Characters of Casualty

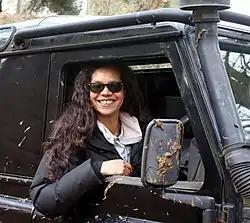
Jaye Griffiths joined the cast as consultant Elle Gardner in 2016.

Elle Gardner, played by Jaye Griffiths, made her first screen appearance on 7 May 2016. The character and Gardner's casting was announced on 24 February 2016, alongside those of Jez Andrews (Lloyd Everitt) and David Hide (Jason Durr). Executive producer Oliver Kent described the three castings as "wonderful" and said their storylines would be "brilliantly vibrant, bold and gripping". Elle is characterised as a consultant who "struggles to juggle" her "chaotic" family with the "pressures" of her job as a consultant. She is billed as "a little out of practise", but when she uses her instincts, she acts "brilliantly", which wins her colleagues over. Griffiths said it was "great" to return to Cardiff, having filmed in the city for her 2015 role in "Doctor Who". She went on to describe the cast and crew as "extremely welcoming" and promised "powerful storylines" for Elle. Griffiths appears as Elle in a crossover two-part episode with "Casualty" spin-off series, "Holby City", originally broadcast in March 2019. On 4 May 2019, it was announced that Griffiths had left her role after three years in the role, and Elle would depart in the coming weeks.